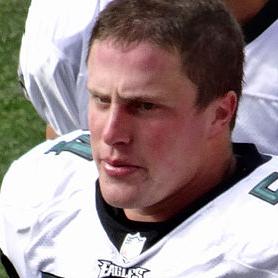
Age: 22